American University of Nigeria

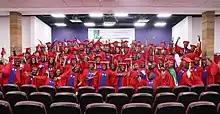
AUN Graduands in Gowns

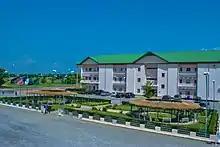
AUN Arts and Sciences Building

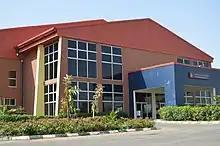
AUN Commencement Hall (Front View)

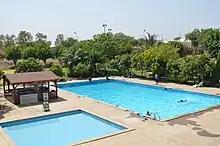
University Club Swimming Pool at AUN

AUN is a residential campus situated on 2,400 hectares. It is home to approximately 1,500 undergraduate students and 93 faculty members.